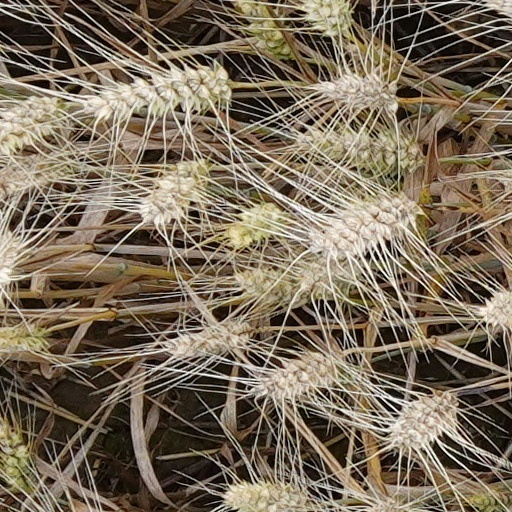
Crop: wheat